Lutry

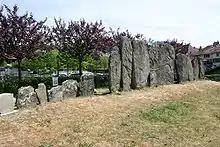
Menhirs in Lutry

In 1835 and again in 1894, Neolithic graves were discovered in Châtelard. The graves contained a total of some thirty stone box graves of the so-called Chamblandes type. They contained three ax blades of worked flint, as well as parts of a shell necklace. In 1895, several graves of the same type were discovered in Montagny. They contained important new items such as antler shafts made for axes, a polished stone ax and stone spindle whorls. While these types of items were often found in the remains of littoral Neolithic settlements, they are rarely found in graves, which made the discovery at Montagny especially significant. However, in 1927, archaeologists incorrectly assumed that these findings were assigned to the tombs in error. Without further evidence, they wrote that there was an undiscovered littoral settlement below Montagny.